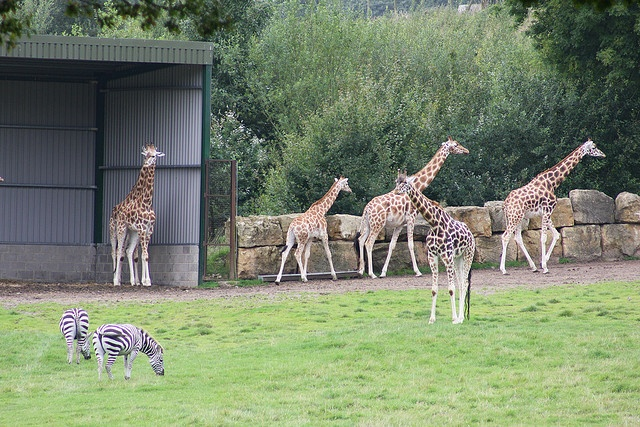
A zoo enclosure with several zebras and giraffes inside.
a bunch of zebras are standing in a pin
a group of giraffes standing by a fence while two zebras eat some grass
The zebra babies were in the giraffe pen.
A group of giraffes in an enclosure at the zoo